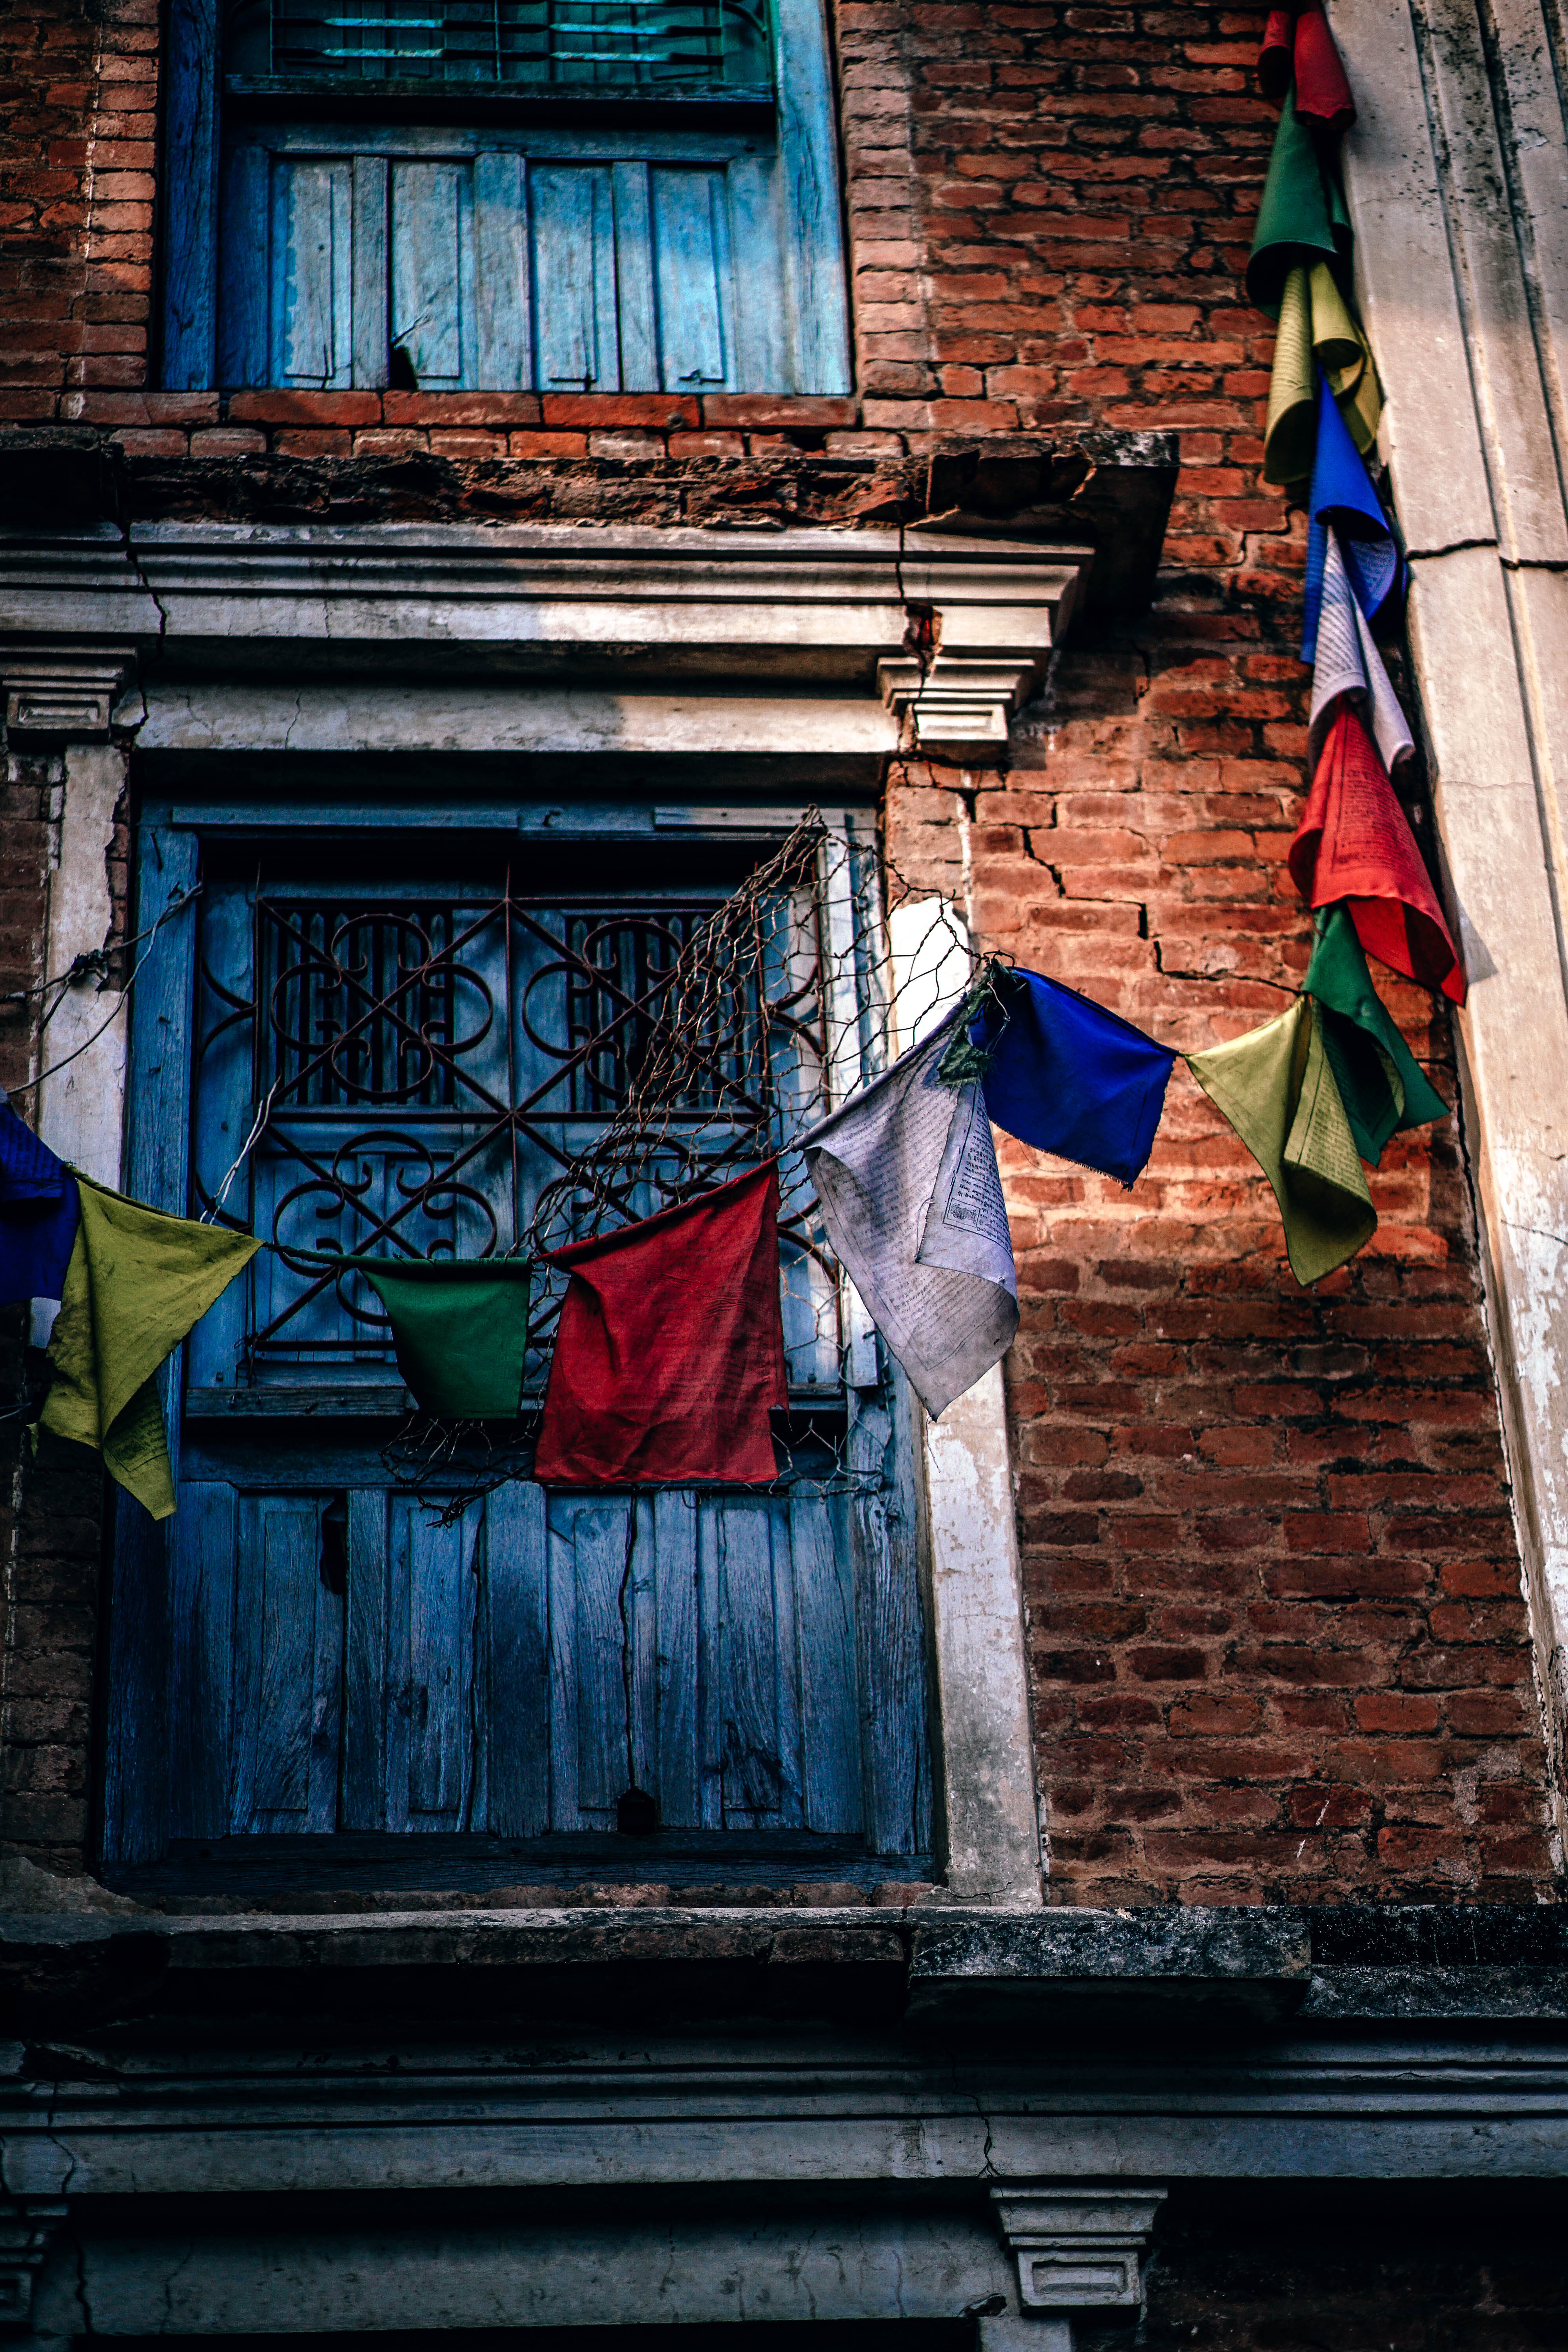
road, street, house, window, glass, alley, wall, color, facade, blue, art, urban area